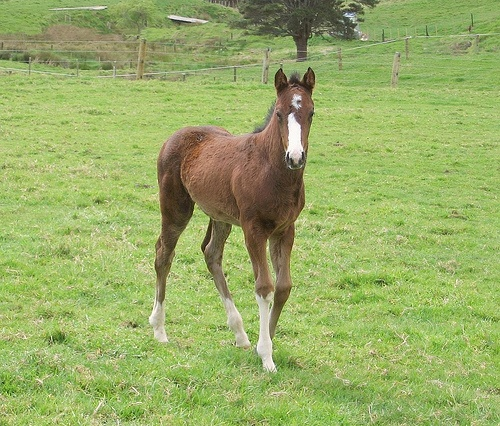
A small horse is running around the grass field.
A colt standing in the grass in a fenced in area.
a big brown horse that is standing in some grass
a horse in a field behind a fence
A brown horse walking on top of a green field.